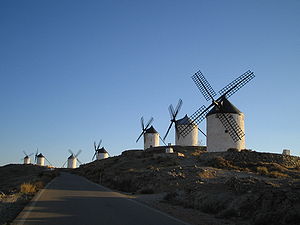
Tårnmølle / Eksempler på tårnmøller
En Tårnmølle er en vindmølletype, opført i sten og med cirkelformet eller tilnærmelsesvis cirkelformet grundplan. Formgivningen er optimal i forhold til vingernes passage forbi møllekroppen, som er udformet som en kegle. Typen er omtalt i litteraturen siden 1295, hvor den optræder i et værk af Stephen de Pencastor fra Dover, mens den ældste illustration er fra 1390. De tidlige eksempler vat typisk en del af et fæstningsværk og havde fast tag som stubmøllerne. Eksempler herpå findes bl.a. i Yorkshire og Buckinghamshire. I Holland findes der optegnelser over 7 møller af denne type i 1407.